Schultheiß

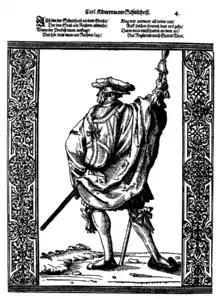
A Schultheiß in the 16th century

In medieval Germany, the Schultheiß was the head of a municipality (akin to today's office of mayor), a "Vogt" or an executive official of the ruler. As official ("villicus") it was his duty to order his assigned village or county ("villicatio") to pay the taxes and perform the services due to the ruler. The name originates from this function: "Schuld" 'debt' + "heißen" 'to order'. Later, the title was also used for the head of a town ("Stadtschultheiß") or village ("Dorfschultheiß").